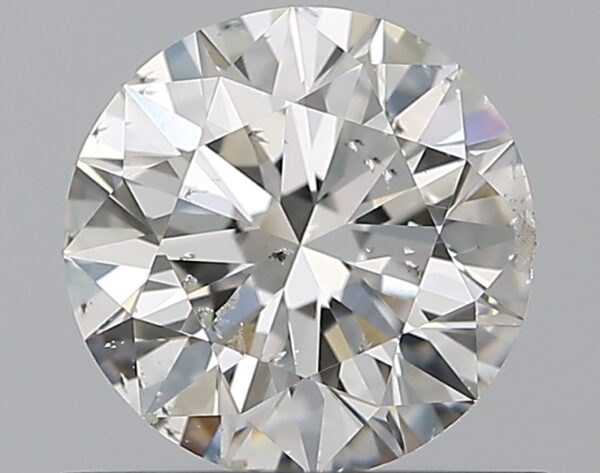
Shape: round
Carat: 0.7
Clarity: I1
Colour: F
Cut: EX
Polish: EX
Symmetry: EX
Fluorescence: N
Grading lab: GIA
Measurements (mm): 5.66 x 5.7 x 3.52